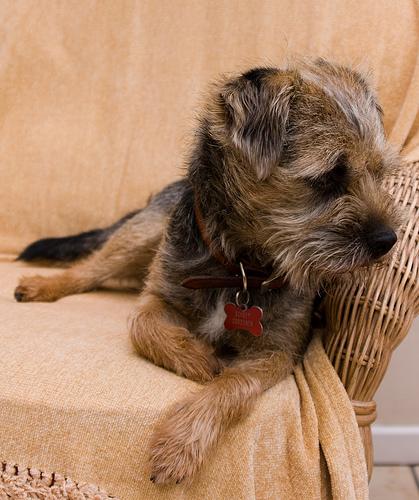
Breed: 206-n000007-Border_terrier